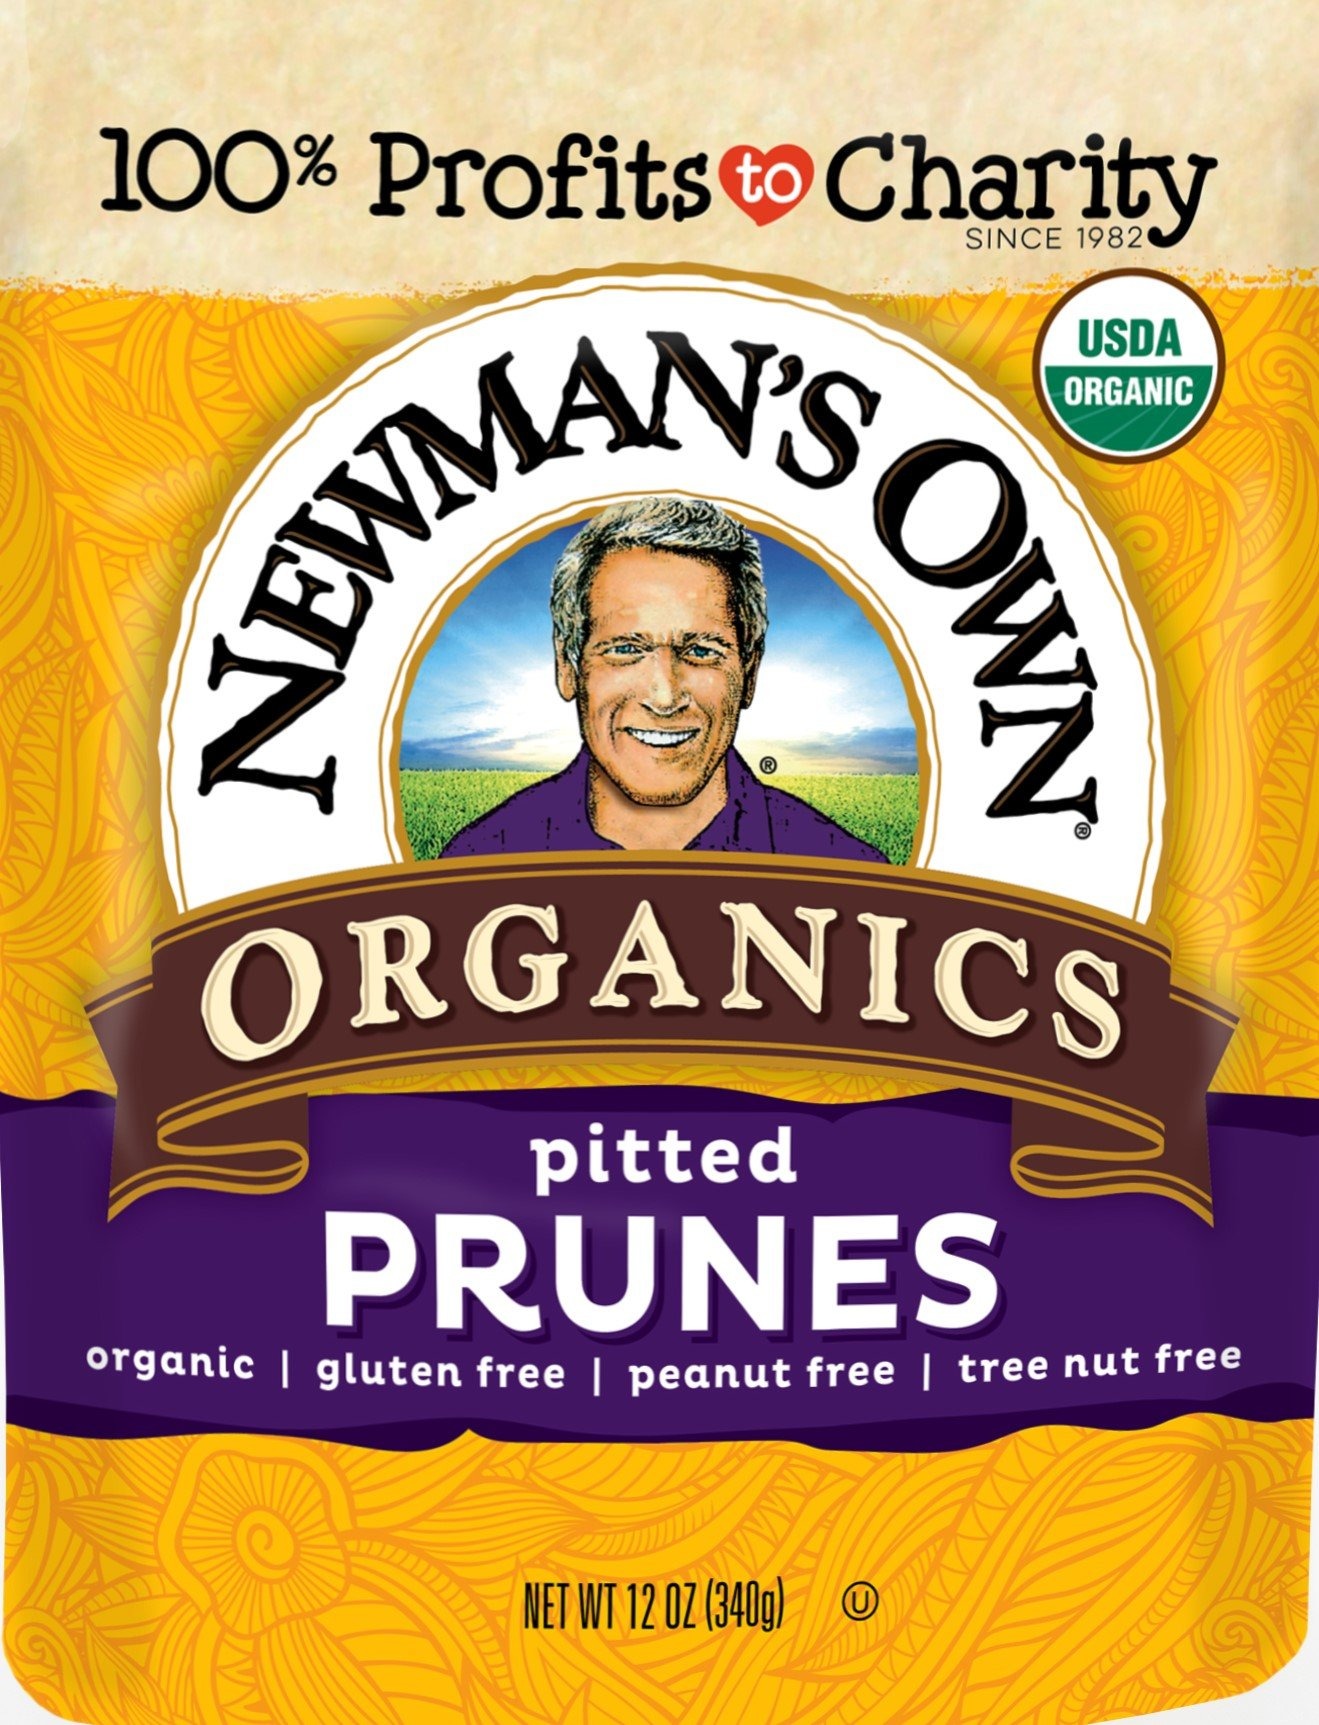
Item Name: NEWMANS OWN Organic Dried Prunes, 12 OZ
Bullet Point 1: Newman’s 12oz Prunes ranks 9th in Dollars and 10th Units in the category.
Bullet Point 2: 12-Ounce Pitted Prunes in Resealable Pouch
Bullet Point 3: A convenient size for easy snacking!
Bullet Point 4: Made with certified organic ingredients; contains no sulfites
Bullet Point 5: Packed in an allergen free facility: Gluten Free, Peanut Free, Tree Nut Free
Value: 12.0
Unit: Ounce

Price: 12.39